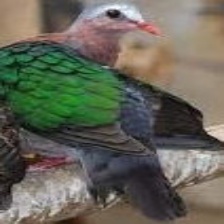
Species: GREEN WINGED DOVE
Scientific name: CHALCOPHAPS INDICA